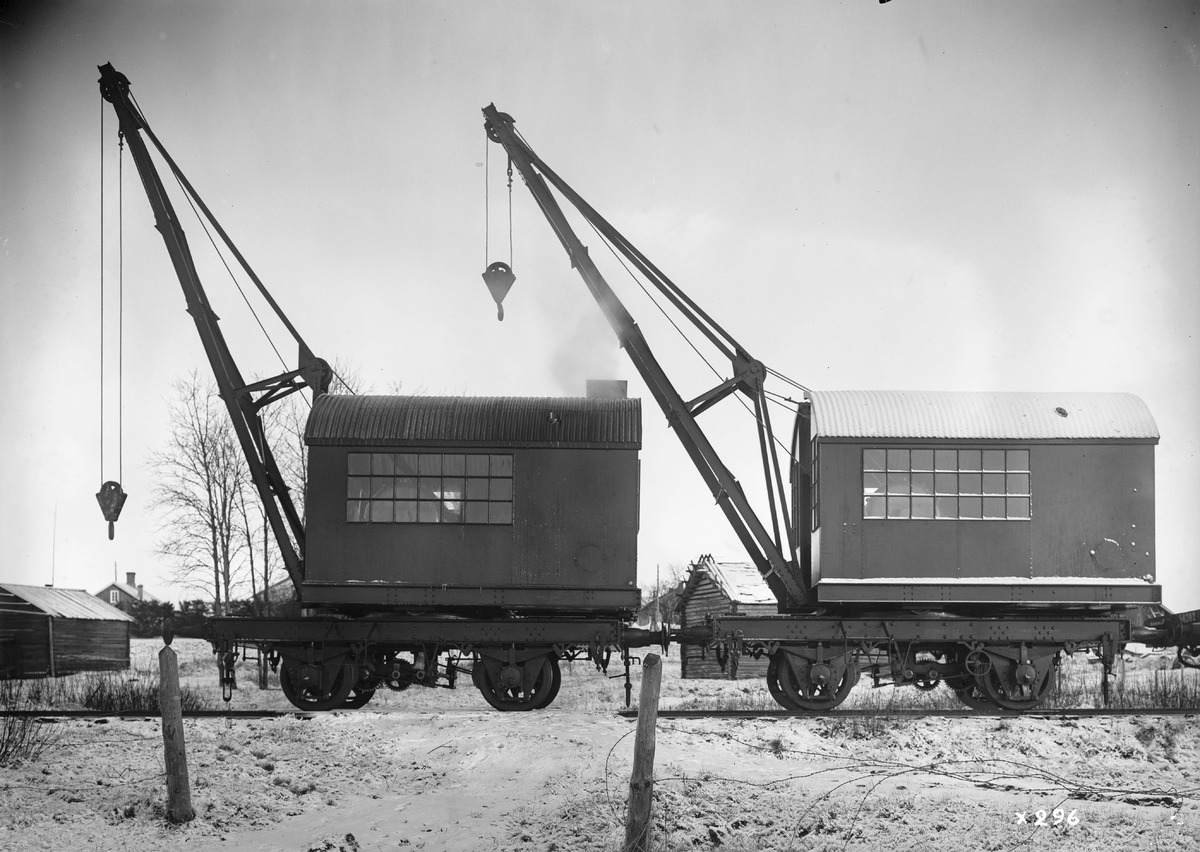
VR:n uusia nostokoneita
VR's new lifting apparatuses
sisällön kuvaus: VR:n uusia nostokoneita 5.12.1933. content description: VR's (Finnish State Railways) new lifting apparatuses on December 5, 1933.
Vuosi: 1933
Paikka: Suomi, Oulu, Suomi, Pohjois-Pohjanmaa, Oulu
Aiheet: junat; koneet; laitteet; nostolaitteet; trains; lifting apparatus; machines; apparatuses